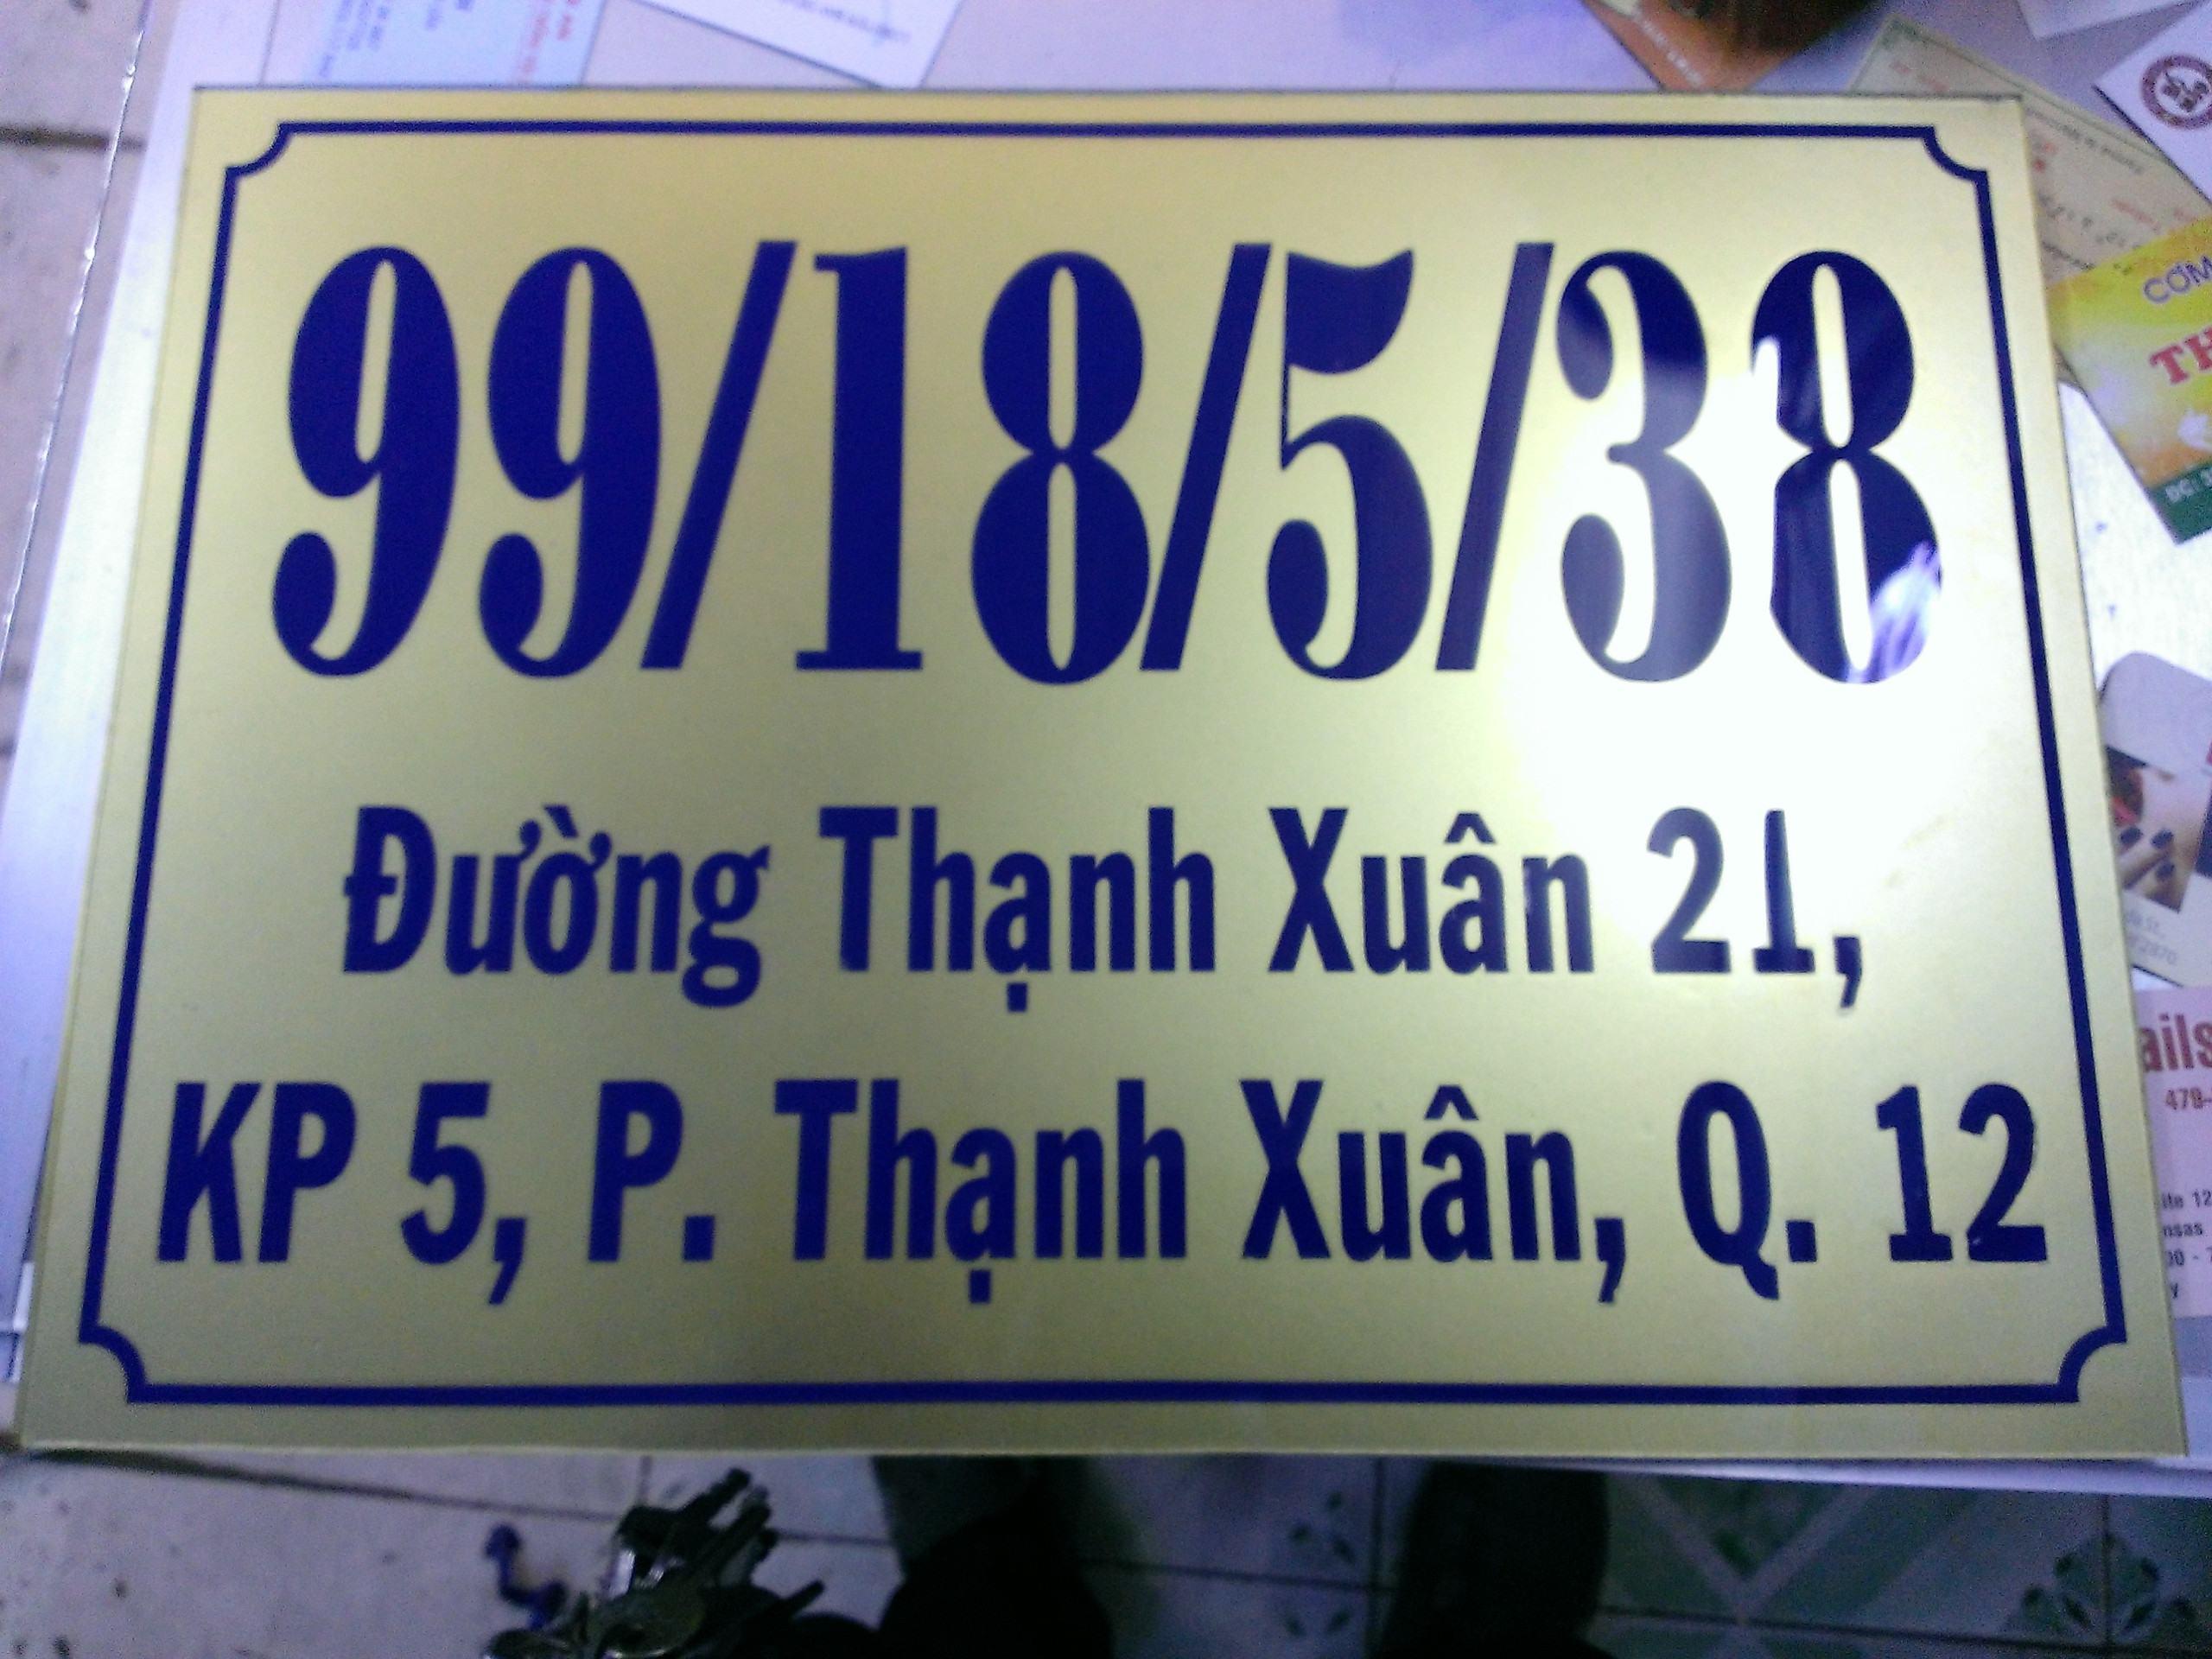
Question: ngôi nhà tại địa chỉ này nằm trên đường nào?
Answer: đường thạnh xuân 21